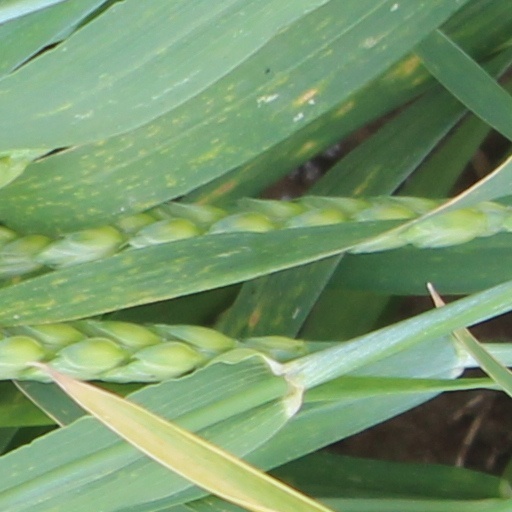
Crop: wheat